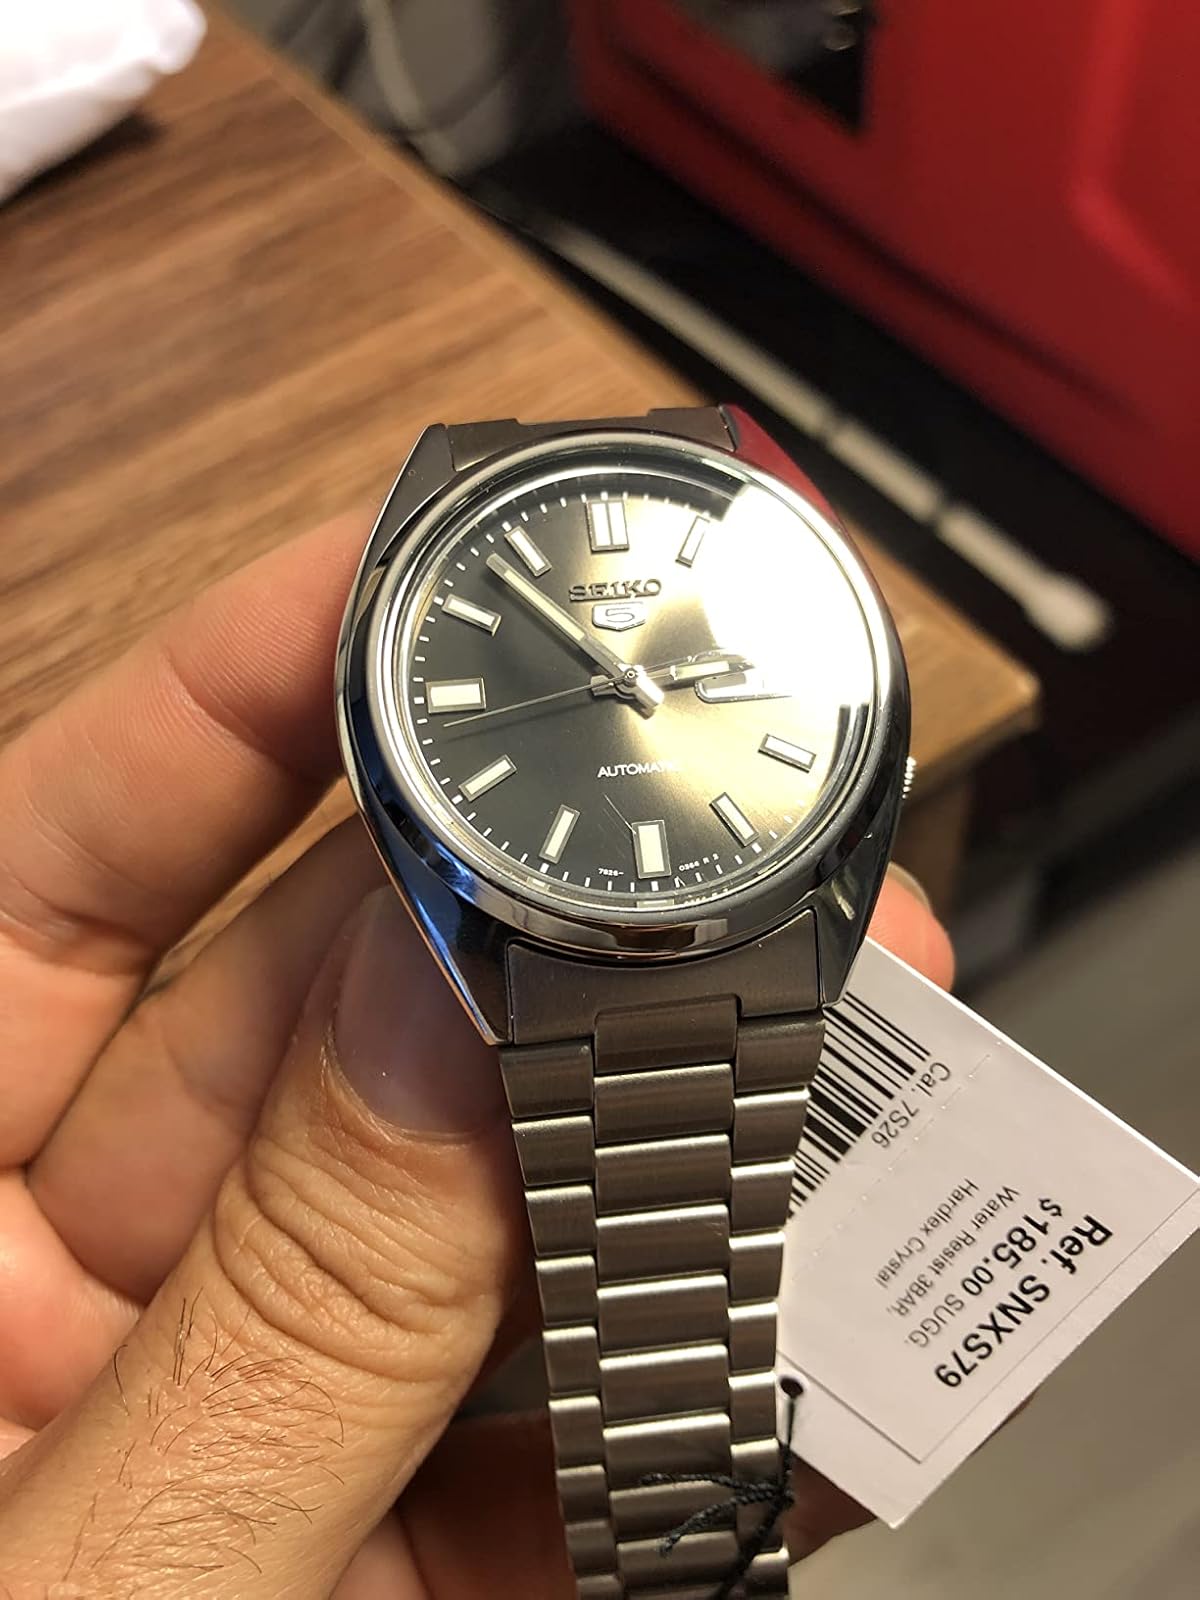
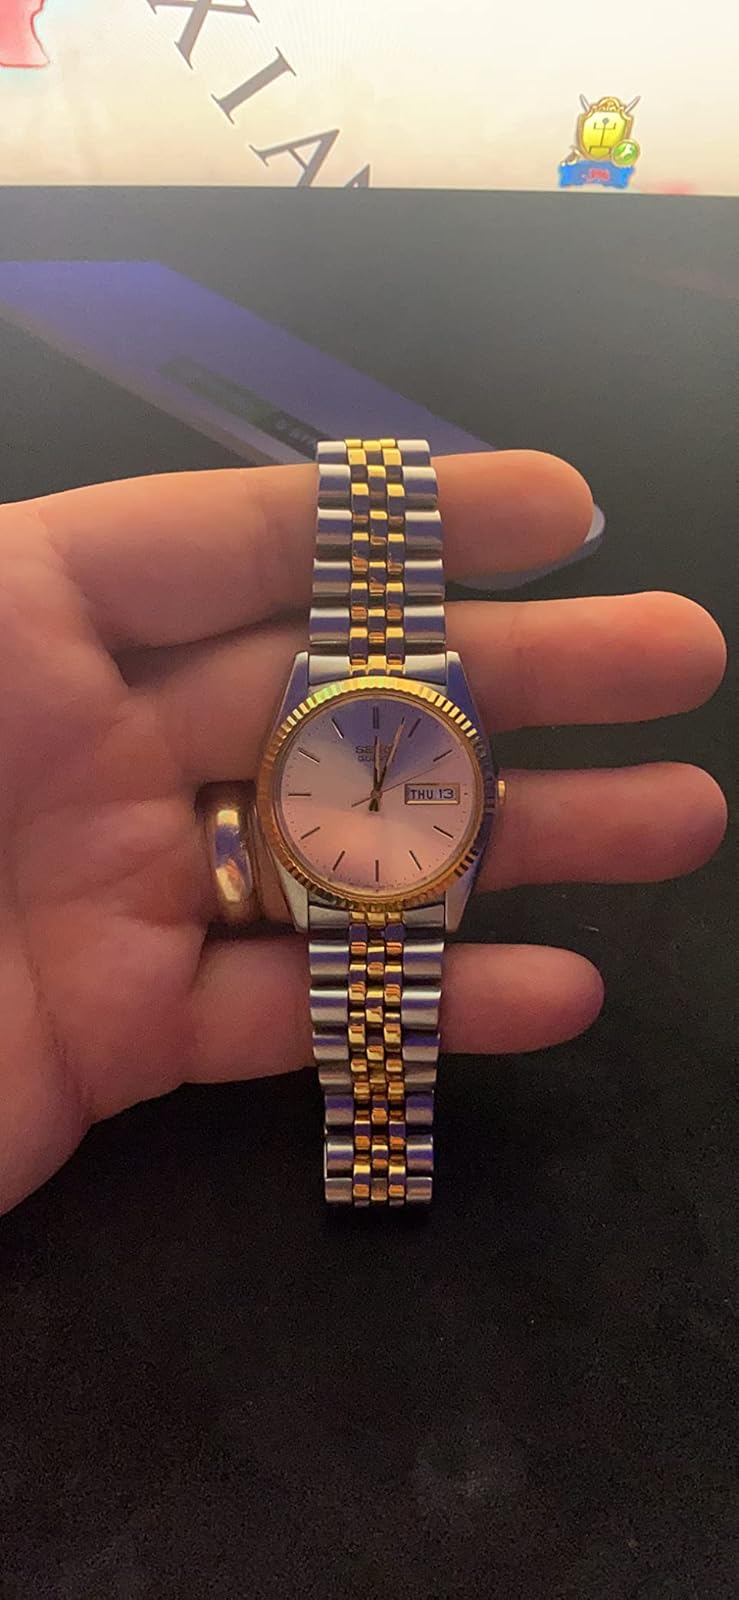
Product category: accessories_watch
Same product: no